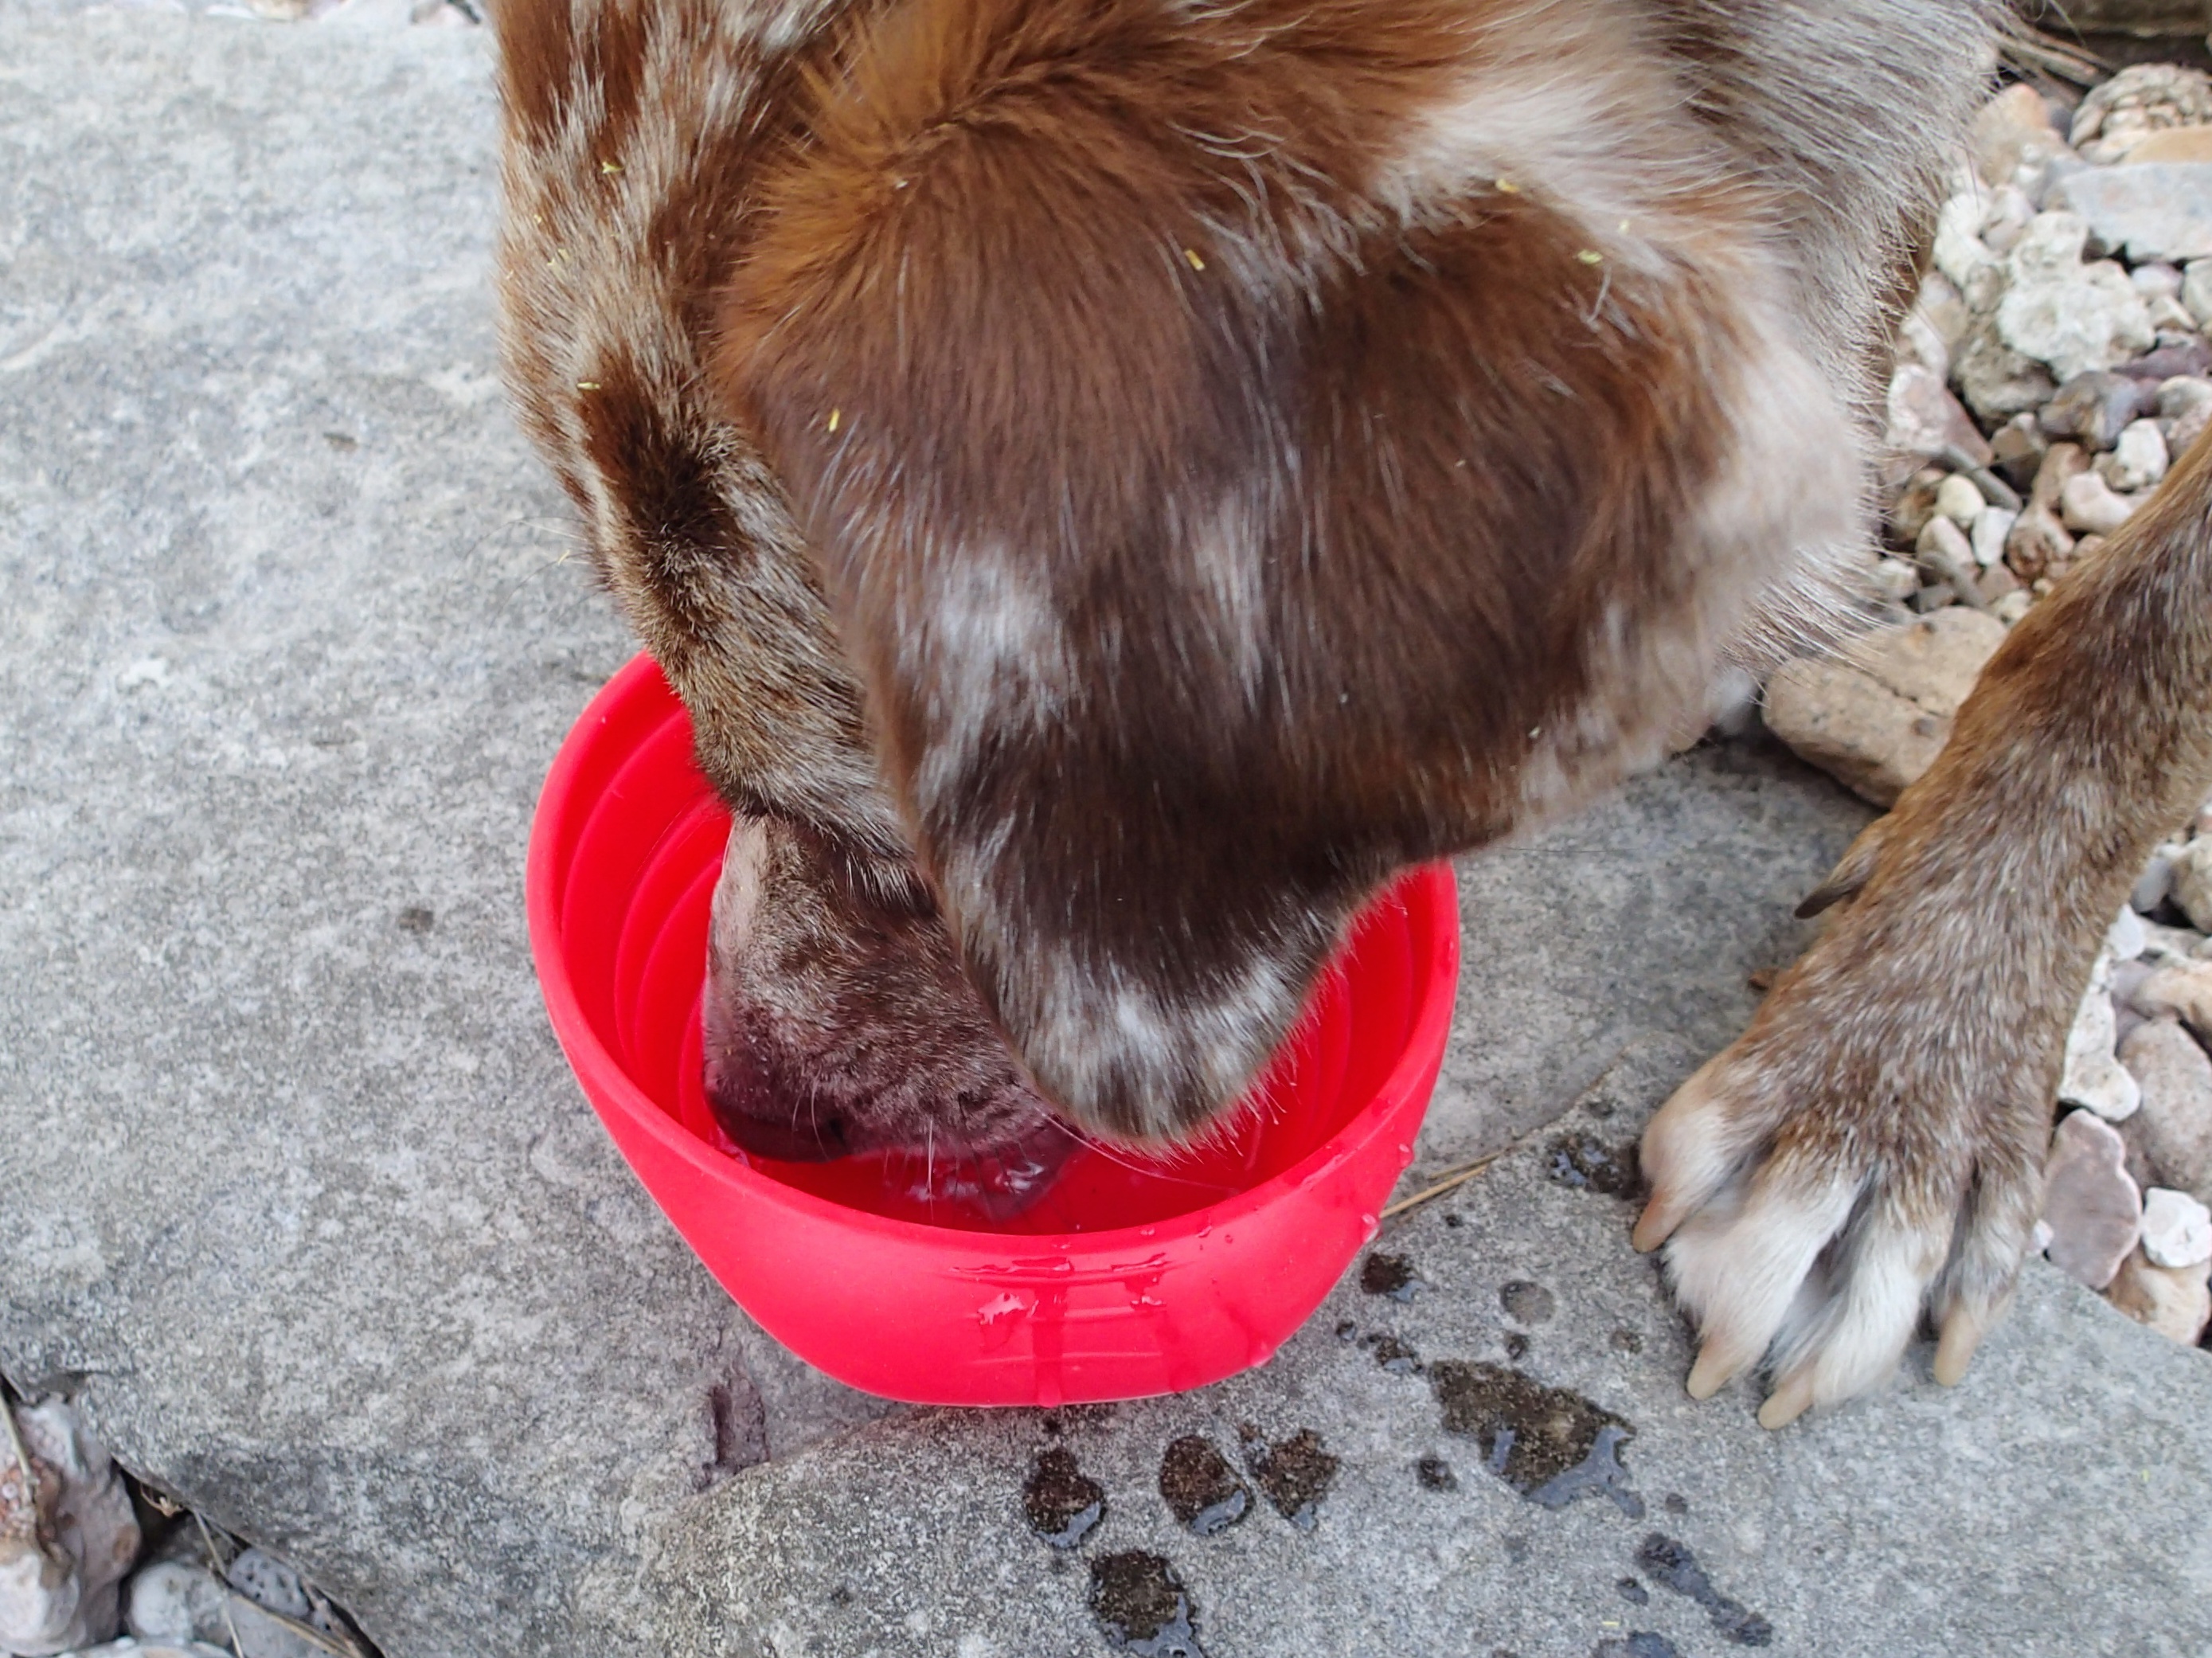
dog, mammal, goats, vertebrate, dog like mammal